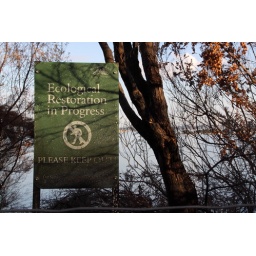
Just thought the pattern left behind on the sign by the fire was interesting. The river provides a nice contrast, too.